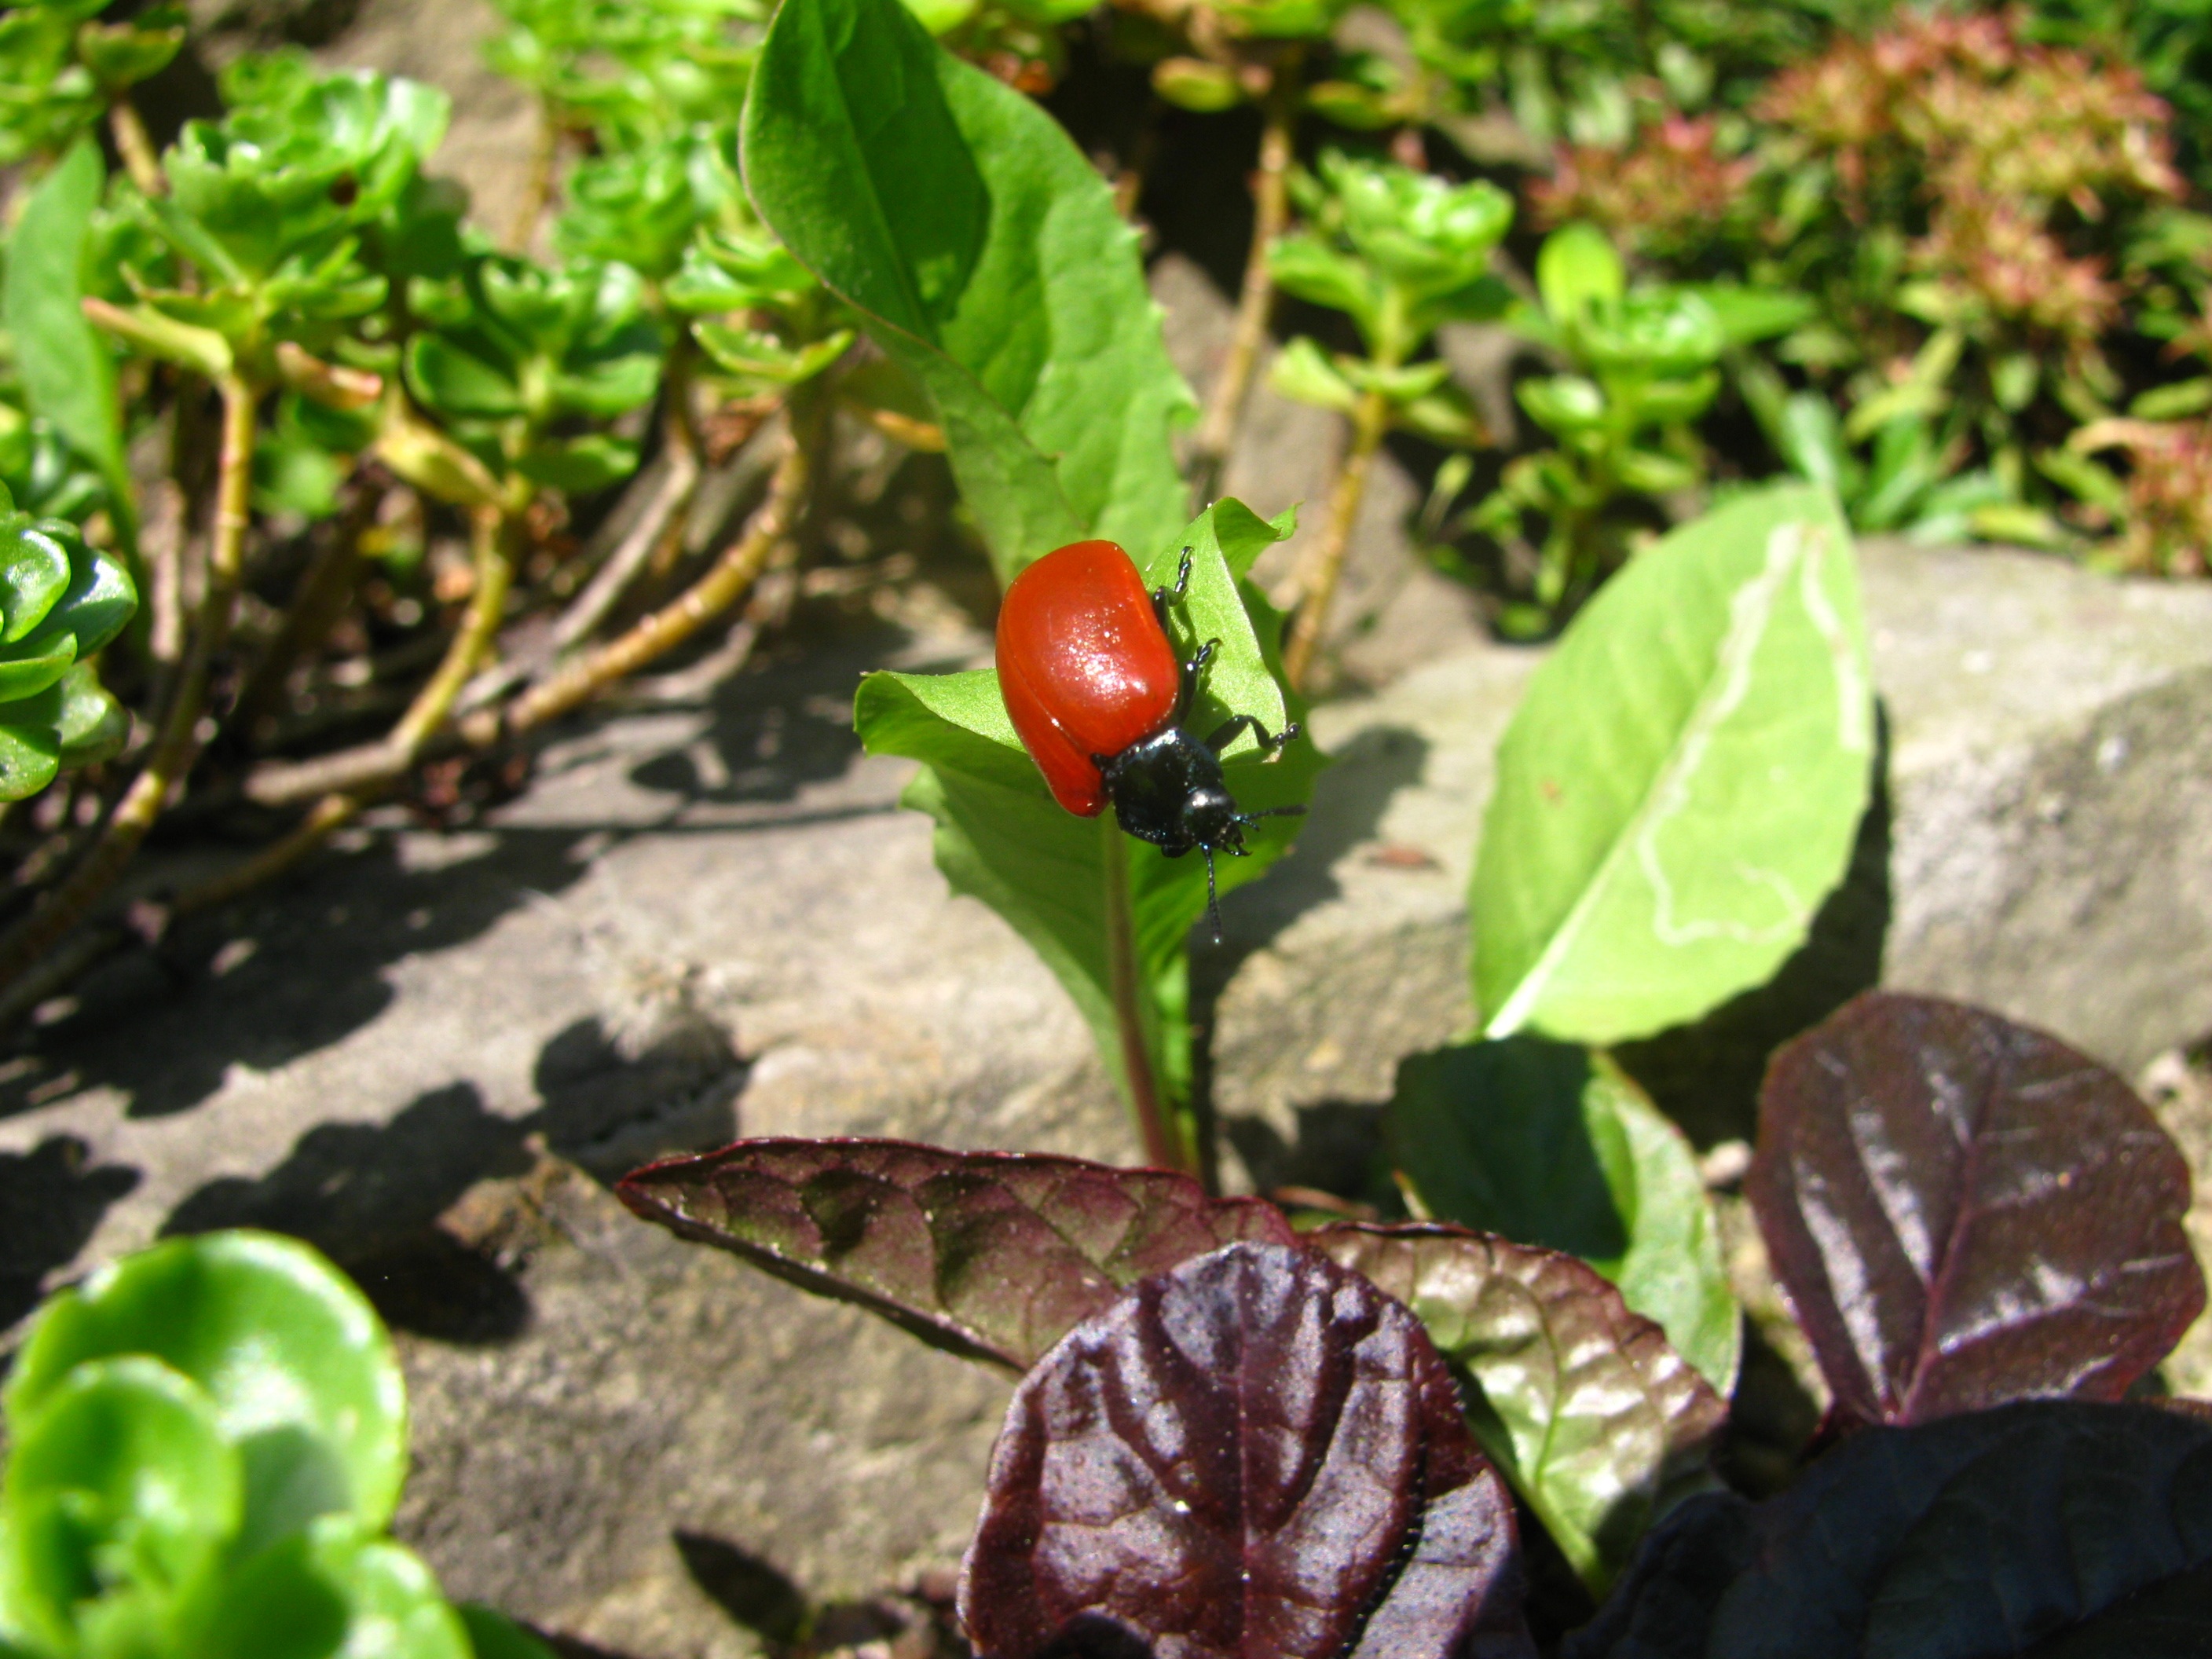
nature, plant, fruit, berry, leaf, flower, stone, summer, foliage, food, green, produce, vegetable, insect, macro, botany, garden, flora, wings, shrub, insects, beetle, the sun, macro photography, flowering plant, the red beetle, land plant